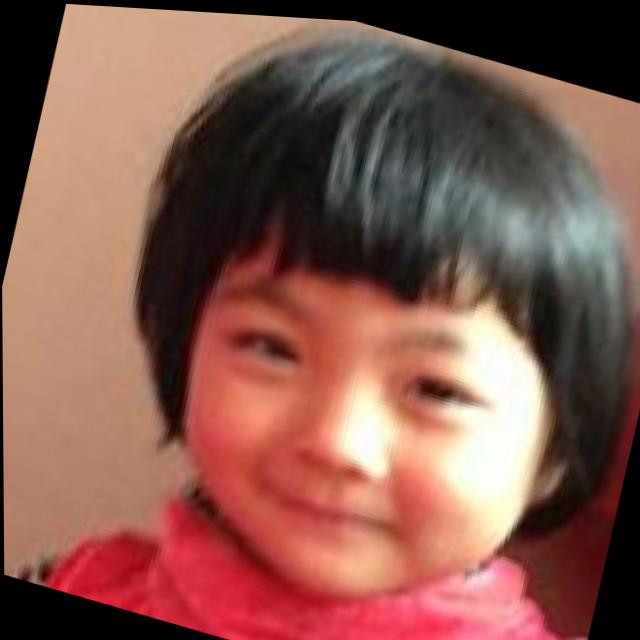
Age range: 0-12